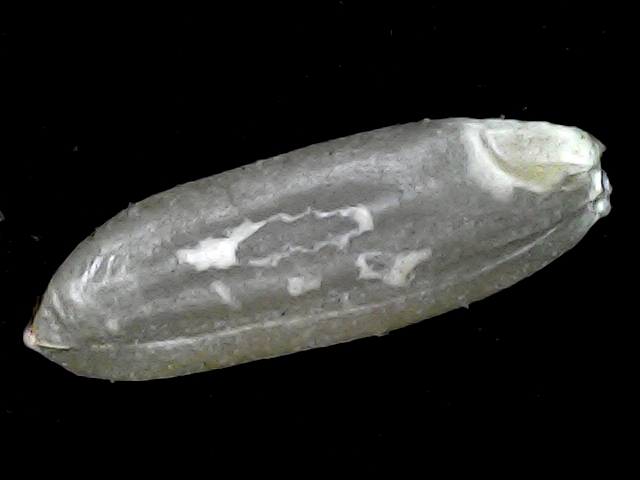
Rice variety: BD72